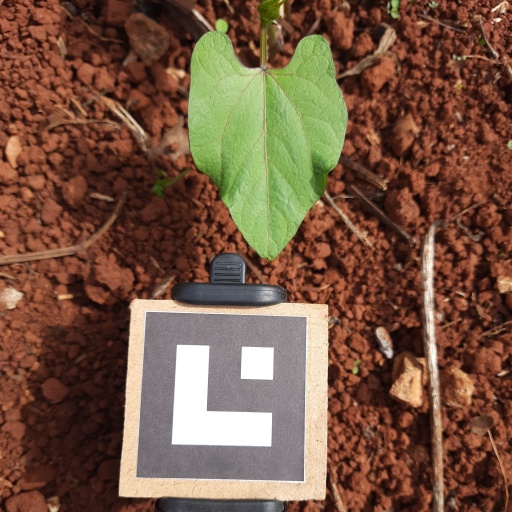
Observations: wavy surface, no eating holes, under sunlight